Au Yeung Yiu Chung

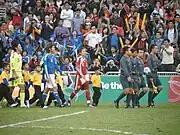

Au Yeung was appointed as captain by coach Kim Pan-gon for the 2009 East Asian Games. He led the side to the final against Japan, which ended 1–1 after extra time. Despite Au Yeung missing the first kick, Hong Kong scored the following four while Japan missed two, winning the gold medal.